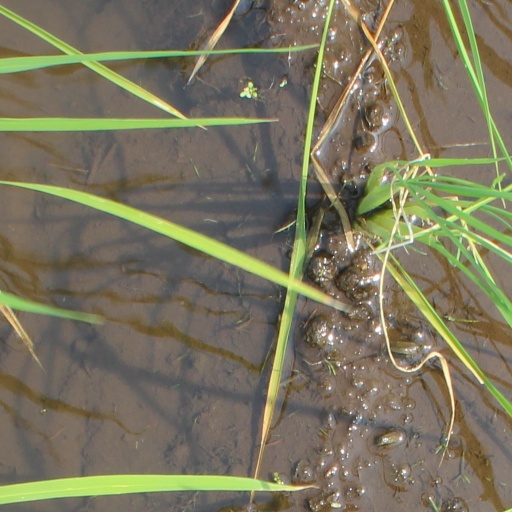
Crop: rice